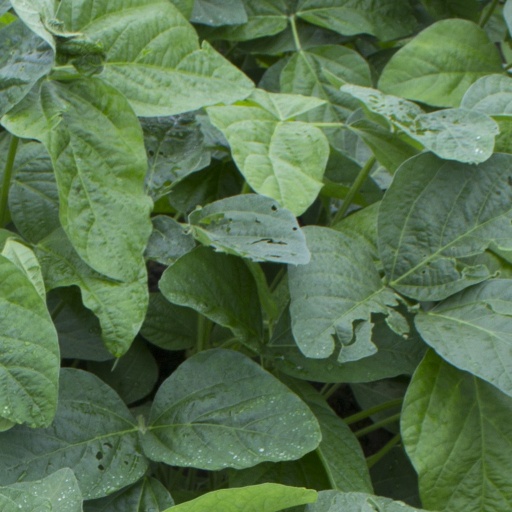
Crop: soybean